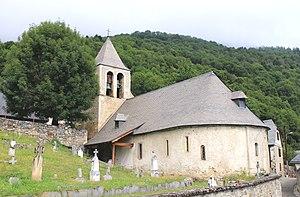
Église Saint-Mercurial de Vielle-Louron (Hautes-Pyrénées)
Vielle-Louron est une commune française située dans le département des Hautes-Pyrénées, en région Occitanie.
La liste des églises des Hautes-Pyrénées recense de manière exhaustive les églises situées dans le département français des Hautes-Pyrénées.
Bages